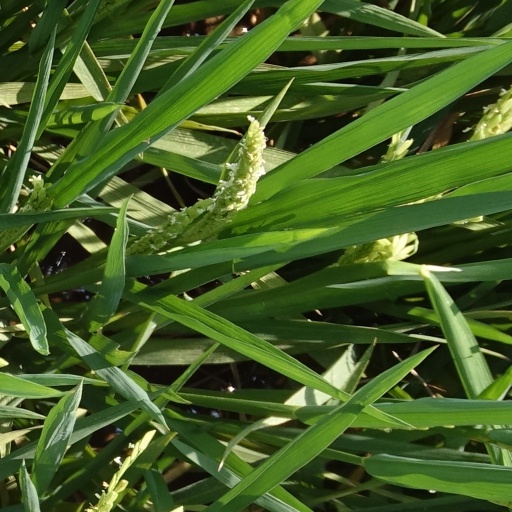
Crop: rice